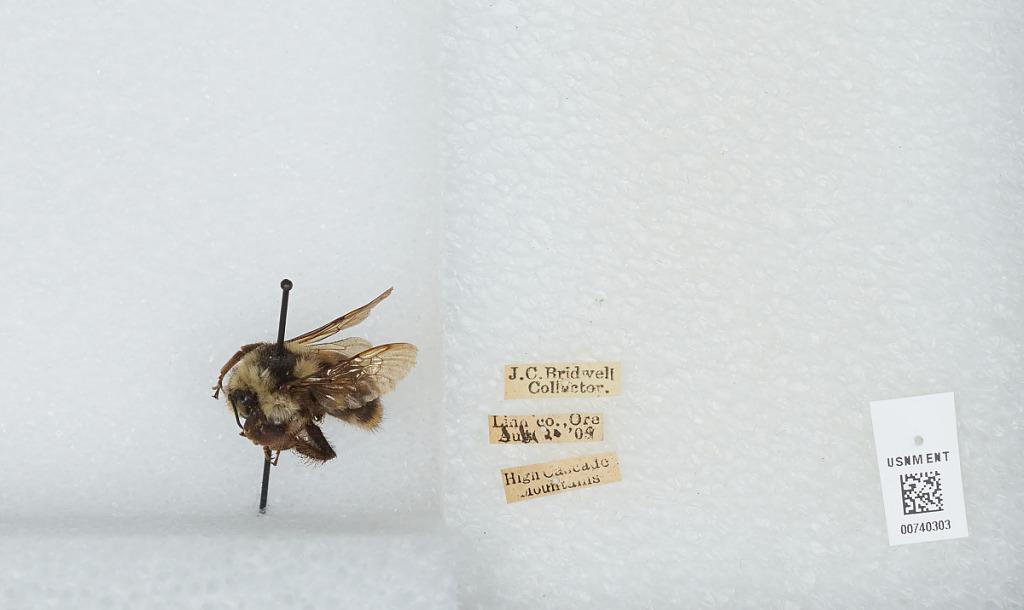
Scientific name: Bombus (Pyrobombus) bifarius Cresson
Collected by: J. Bridwell
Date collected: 1909-7-20
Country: United States
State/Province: Oregon
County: Linn
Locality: High Cascade Mountains
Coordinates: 45.3761, -121.733